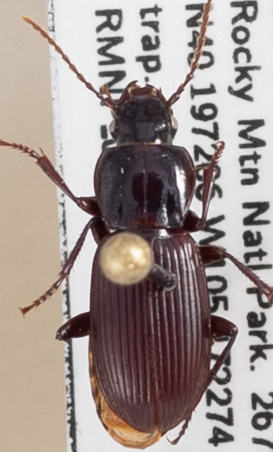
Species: Pterostichus restrictus
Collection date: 2021-08-17 04:00:00
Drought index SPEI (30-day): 0.23
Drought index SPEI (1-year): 0.262
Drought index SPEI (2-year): -0.988